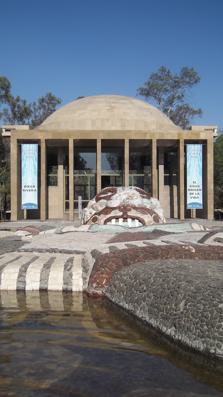
Building: Cárcamo de Dolores
Country: Mexico
Year built: 1951
Hydraulic structure in Chapultepec Park, Mexico City Tlaloc Fountain and Cárcamo de Dolores. The Cárcamo de Dolores ( Sump of Dolores) is a hydraulic structure located on the Second Section of Chapultepec Park, in Mexico City , comprising the building designed by architect Ricardo Rivas, inside the originally underwater mural Agua, el origen de la vida ("Water, source of life") of Mexican muralist Diego Rivera , the art installation Cámara Lambdoma by Ariel Guzik , and in outside, the Tlaloc Fountain, also of Rivera. The building was constructed in 1951 to commemorate the end of the works in 1943 of the Lerma System, which still supply water to Mexico City and still flows in the place, but diverted from own building. It is part of the Museo de Historia Natural y Cultura Ambiental (Museum of Natural History and Environmental Culture). See also Mexican muralism Diego Rivera References